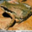
Label: frog